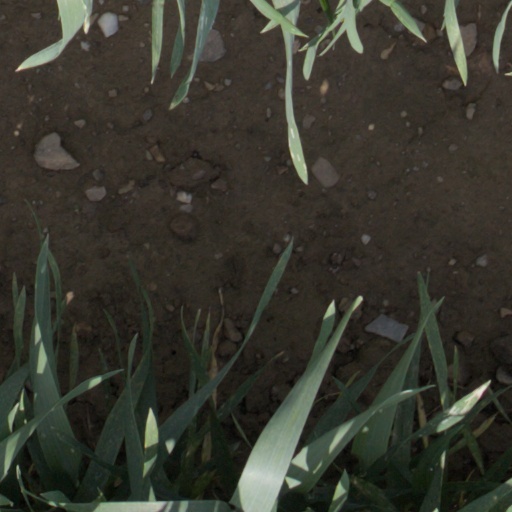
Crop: wheat